Shiokawa Station

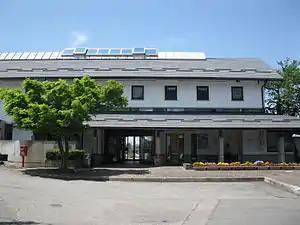
Shiokawa Station, May 2011

is a railway station on the Ban'etsu West Line in Kitakata, Fukushima Prefecture, Japan. The station is operated by East Japan Railway Company (JR East).